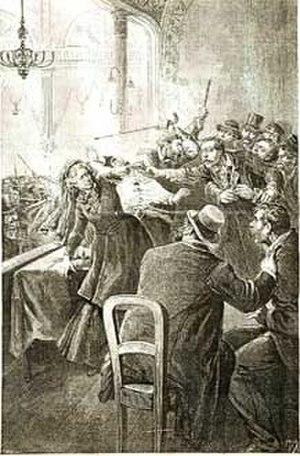
gravure représentant l'attentat contre Louise Michel pendant une conférence au Havre en 1888
Louise Michel, née le 29 mai 1830 à Vroncourt-la-Côte, en Haute-Marne, et morte le 9 janvier 1905 à Marseille, alias « Enjolras », est une institutrice, militante anarchiste, franc-maçonne, aux idées féministes et l’une des figures majeures de la Commune de Paris. Première à arborer le drapeau noir, elle popularise celui-ci au sein du mouvement libertaire.